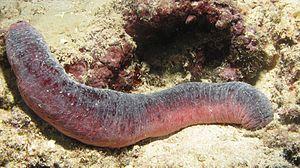
Holothuria est un genre d'holothuries de la famille des Holothuriidae.
Les échinodermes forment un embranchement d'animaux marins benthiques présents à toutes les profondeurs océaniques, et dont les premières traces fossiles remontent au Cambrien.